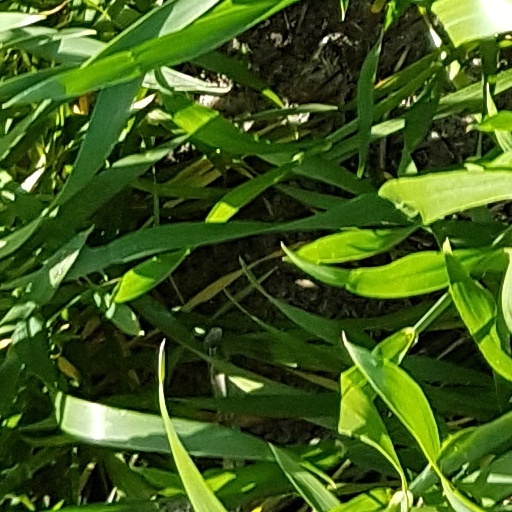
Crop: wheat